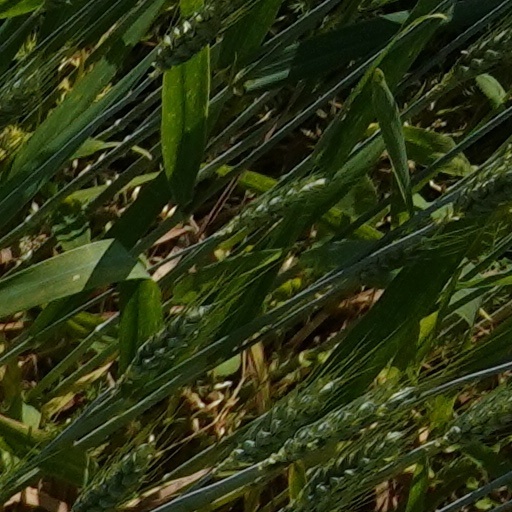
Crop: wheat